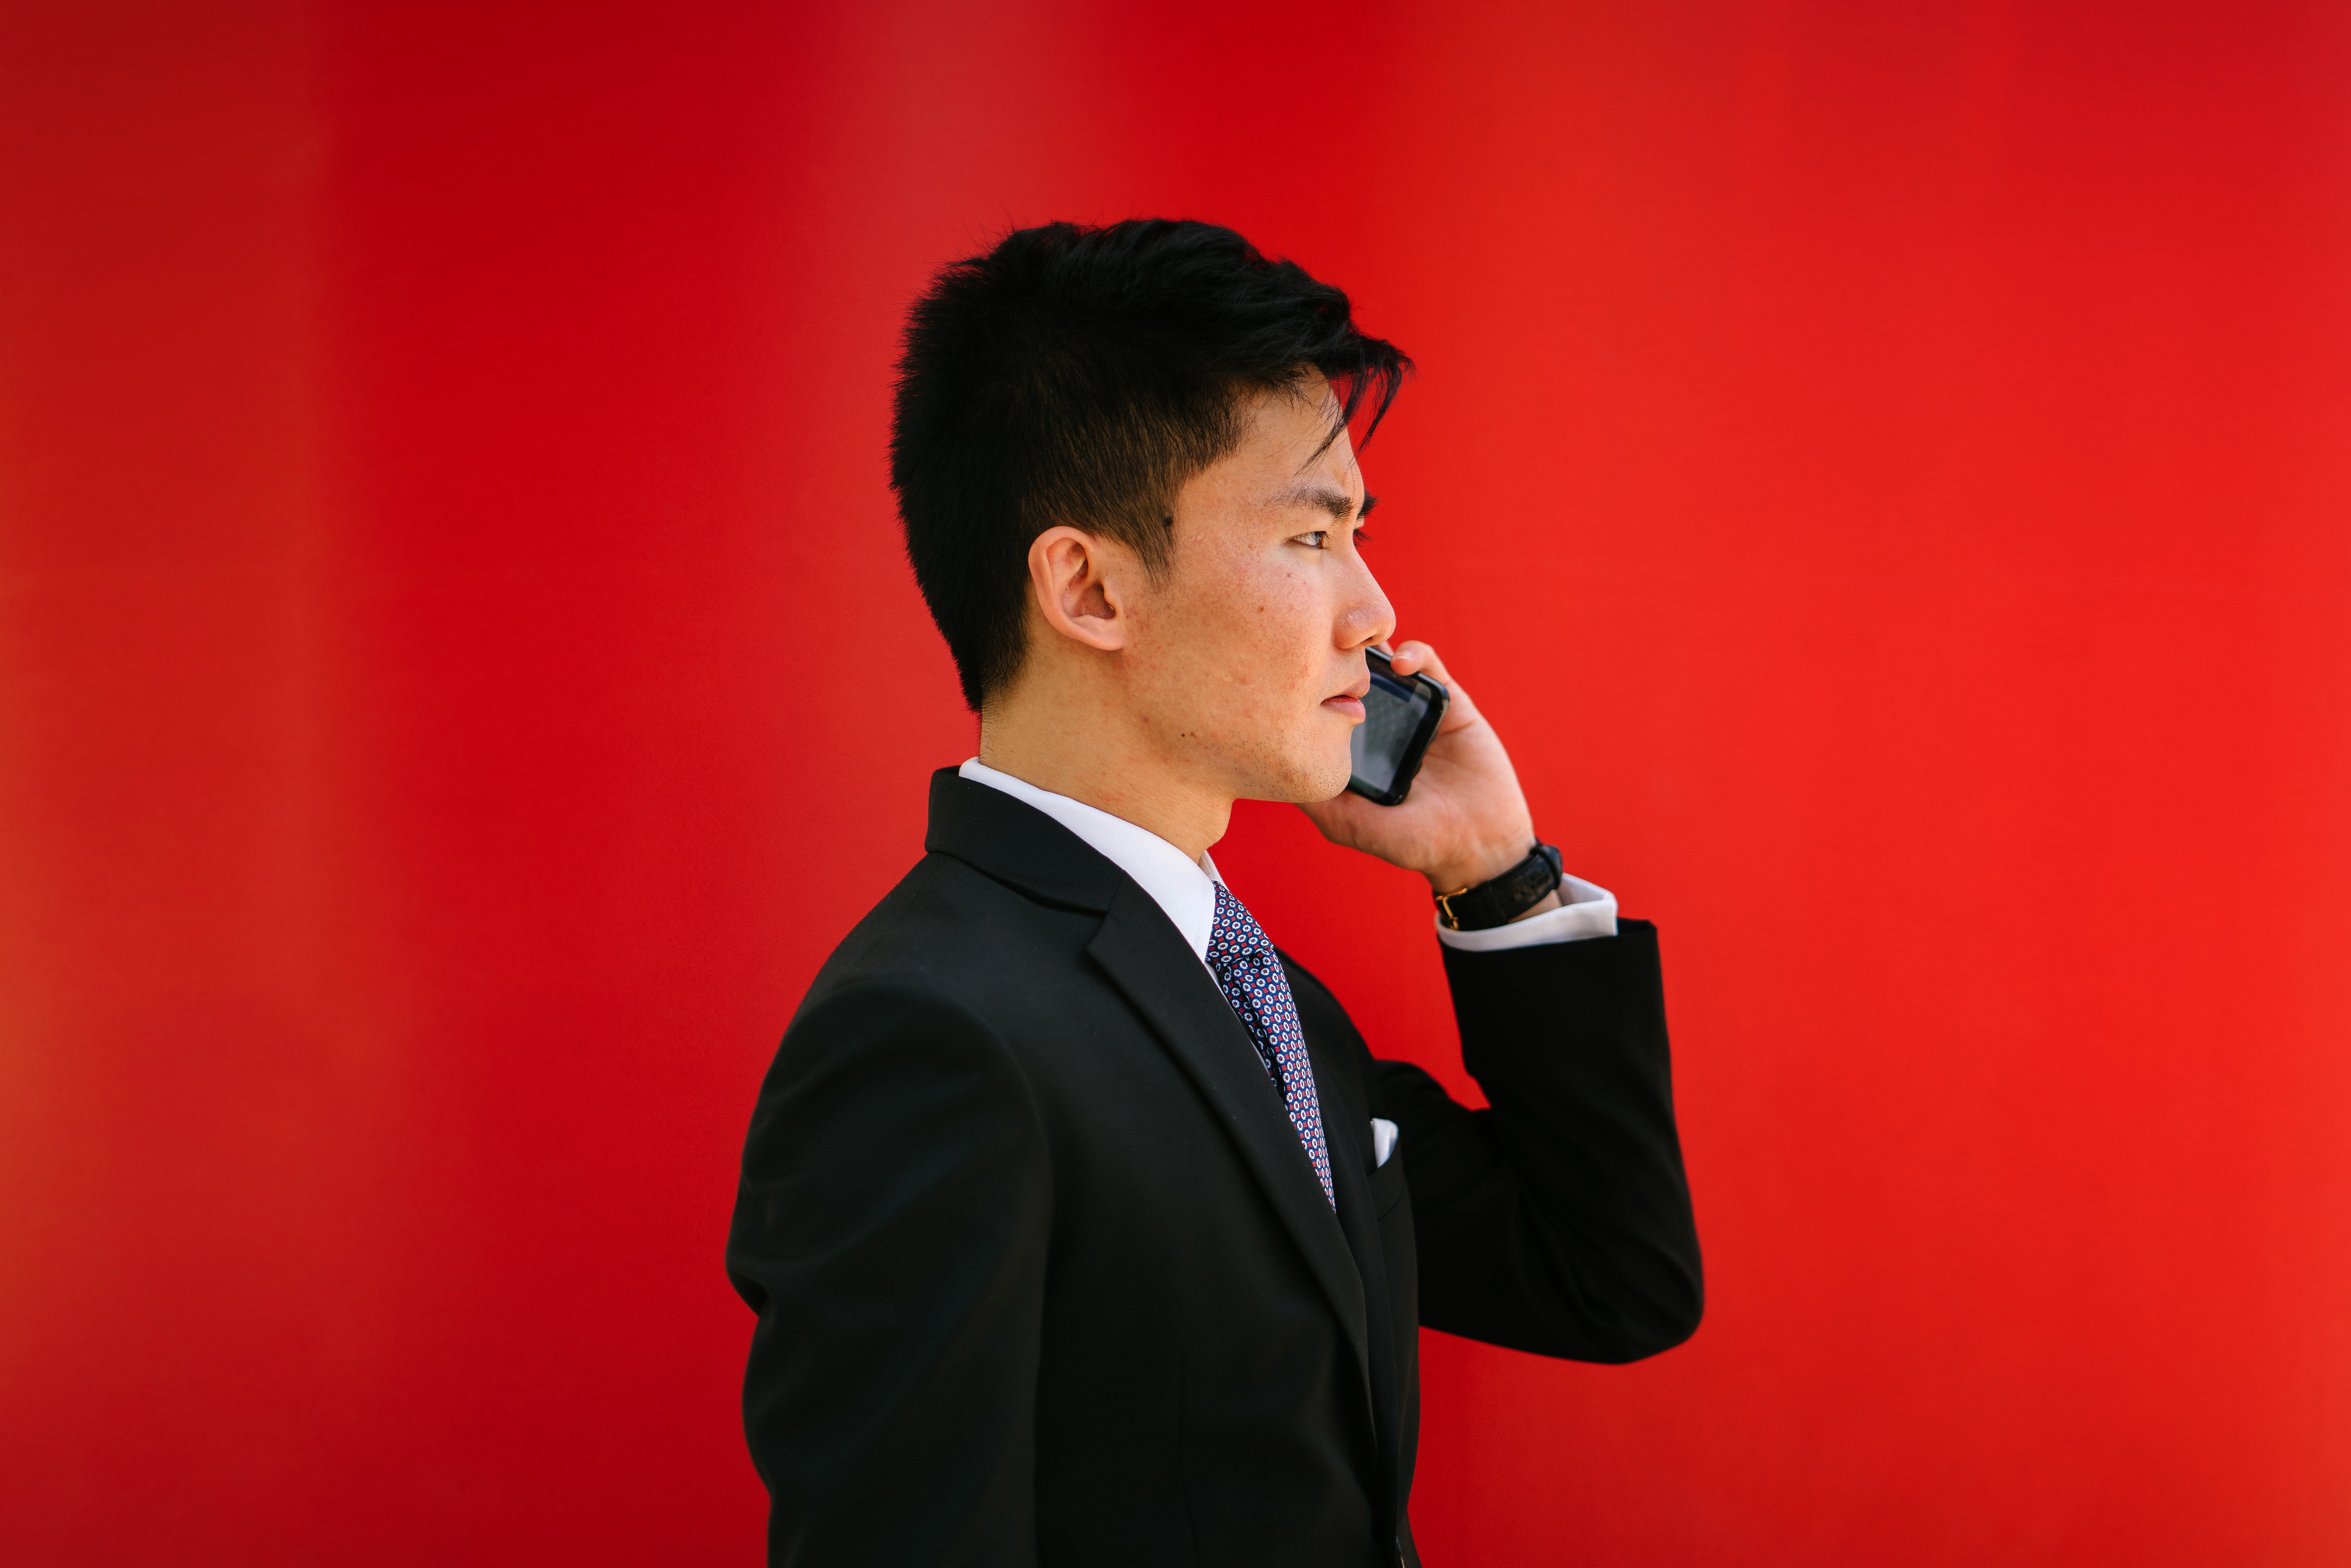
red, orator, speech, public speaking, event, microphone, performance, spokesperson, singer, technology, singing, audio equipment, Talent show, gesture